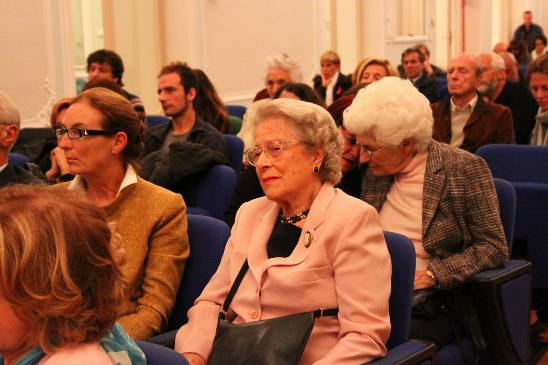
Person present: Yes